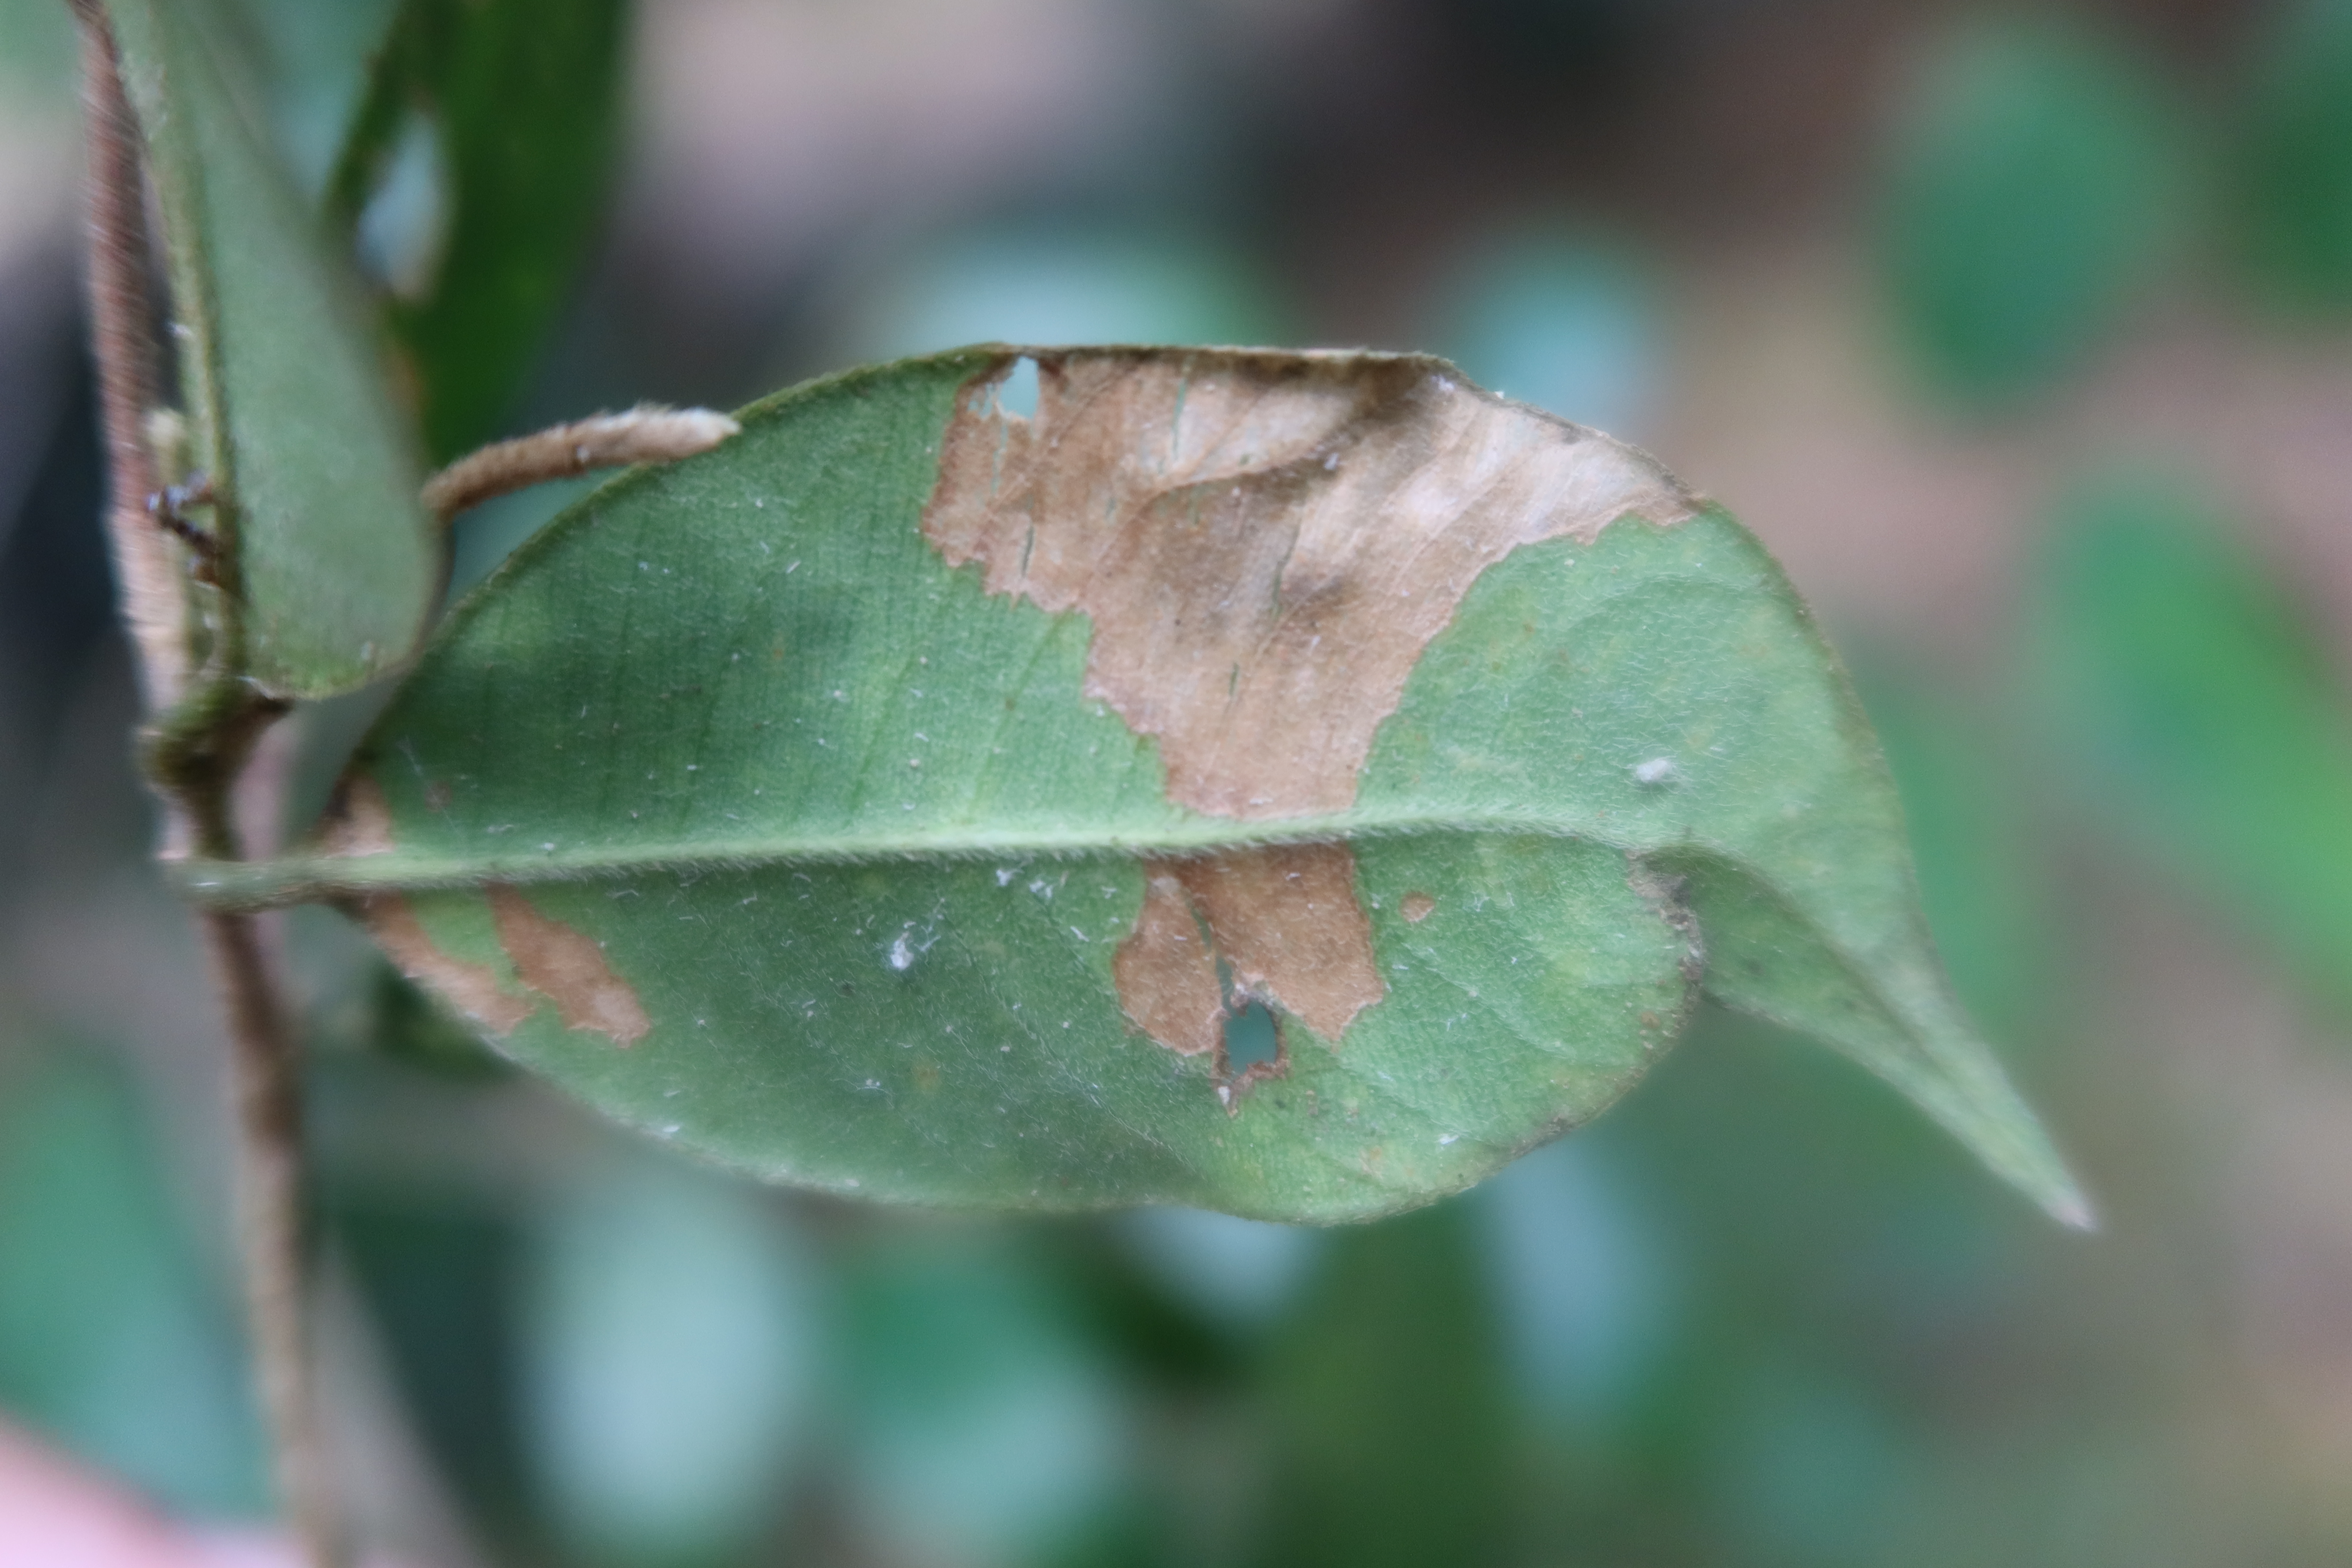
Label: Powdery mildew